History of mobile games

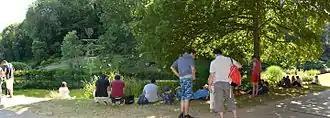
Players gathering at a virtual Pokémon gym in Brest, France while playing "Pokémon Go"

Under license from The Pokémon Company and Nintendo, Niantic released "Pokémon Go" in July 2016 as a freemium app for mobile phones. Having already had experience using location-based games with its prior "Ingress" title, Niantic used phones' GPS to map out nearby spots close to players where they could find and try to capture Pokémon to which they could then use at virtual local Pokémon gyms, also determined by GPS location. In game, Pokémon were shown to the player using augmented reality atop the camera's view so that the player knew they had found the Pokémon and engage in its capture. In-app purchases could be used to buy improved Pokéballs used to capture Pokémon and other powerups and items to help one's Pokémon. "Pokémon Go" had record-breaking numbers of players, with both its initial iOS and Android releases seeing over 100 million players worldwide within a month of release. The game was recognized by the Guinness World Records for numerous milestones by August 2016. The game was a cultural phenomena for several months, in a wave of ""Pokémon Go" Mania", or "Pokémania", though also led to several incidents where due to how Niantic's servers has planned out Pokémon spots and gyms, people were flocking to private homes and sites. By the end of 2017, the game has grossed over in revenue, and has continued to bring in more than each year.